Sky position (RA, Dec in degrees): 132.544, 23.714
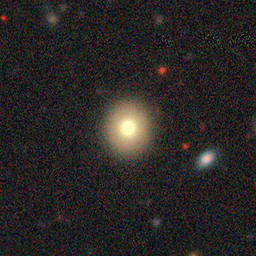
Galaxy morphology: Round Smooth Galaxies